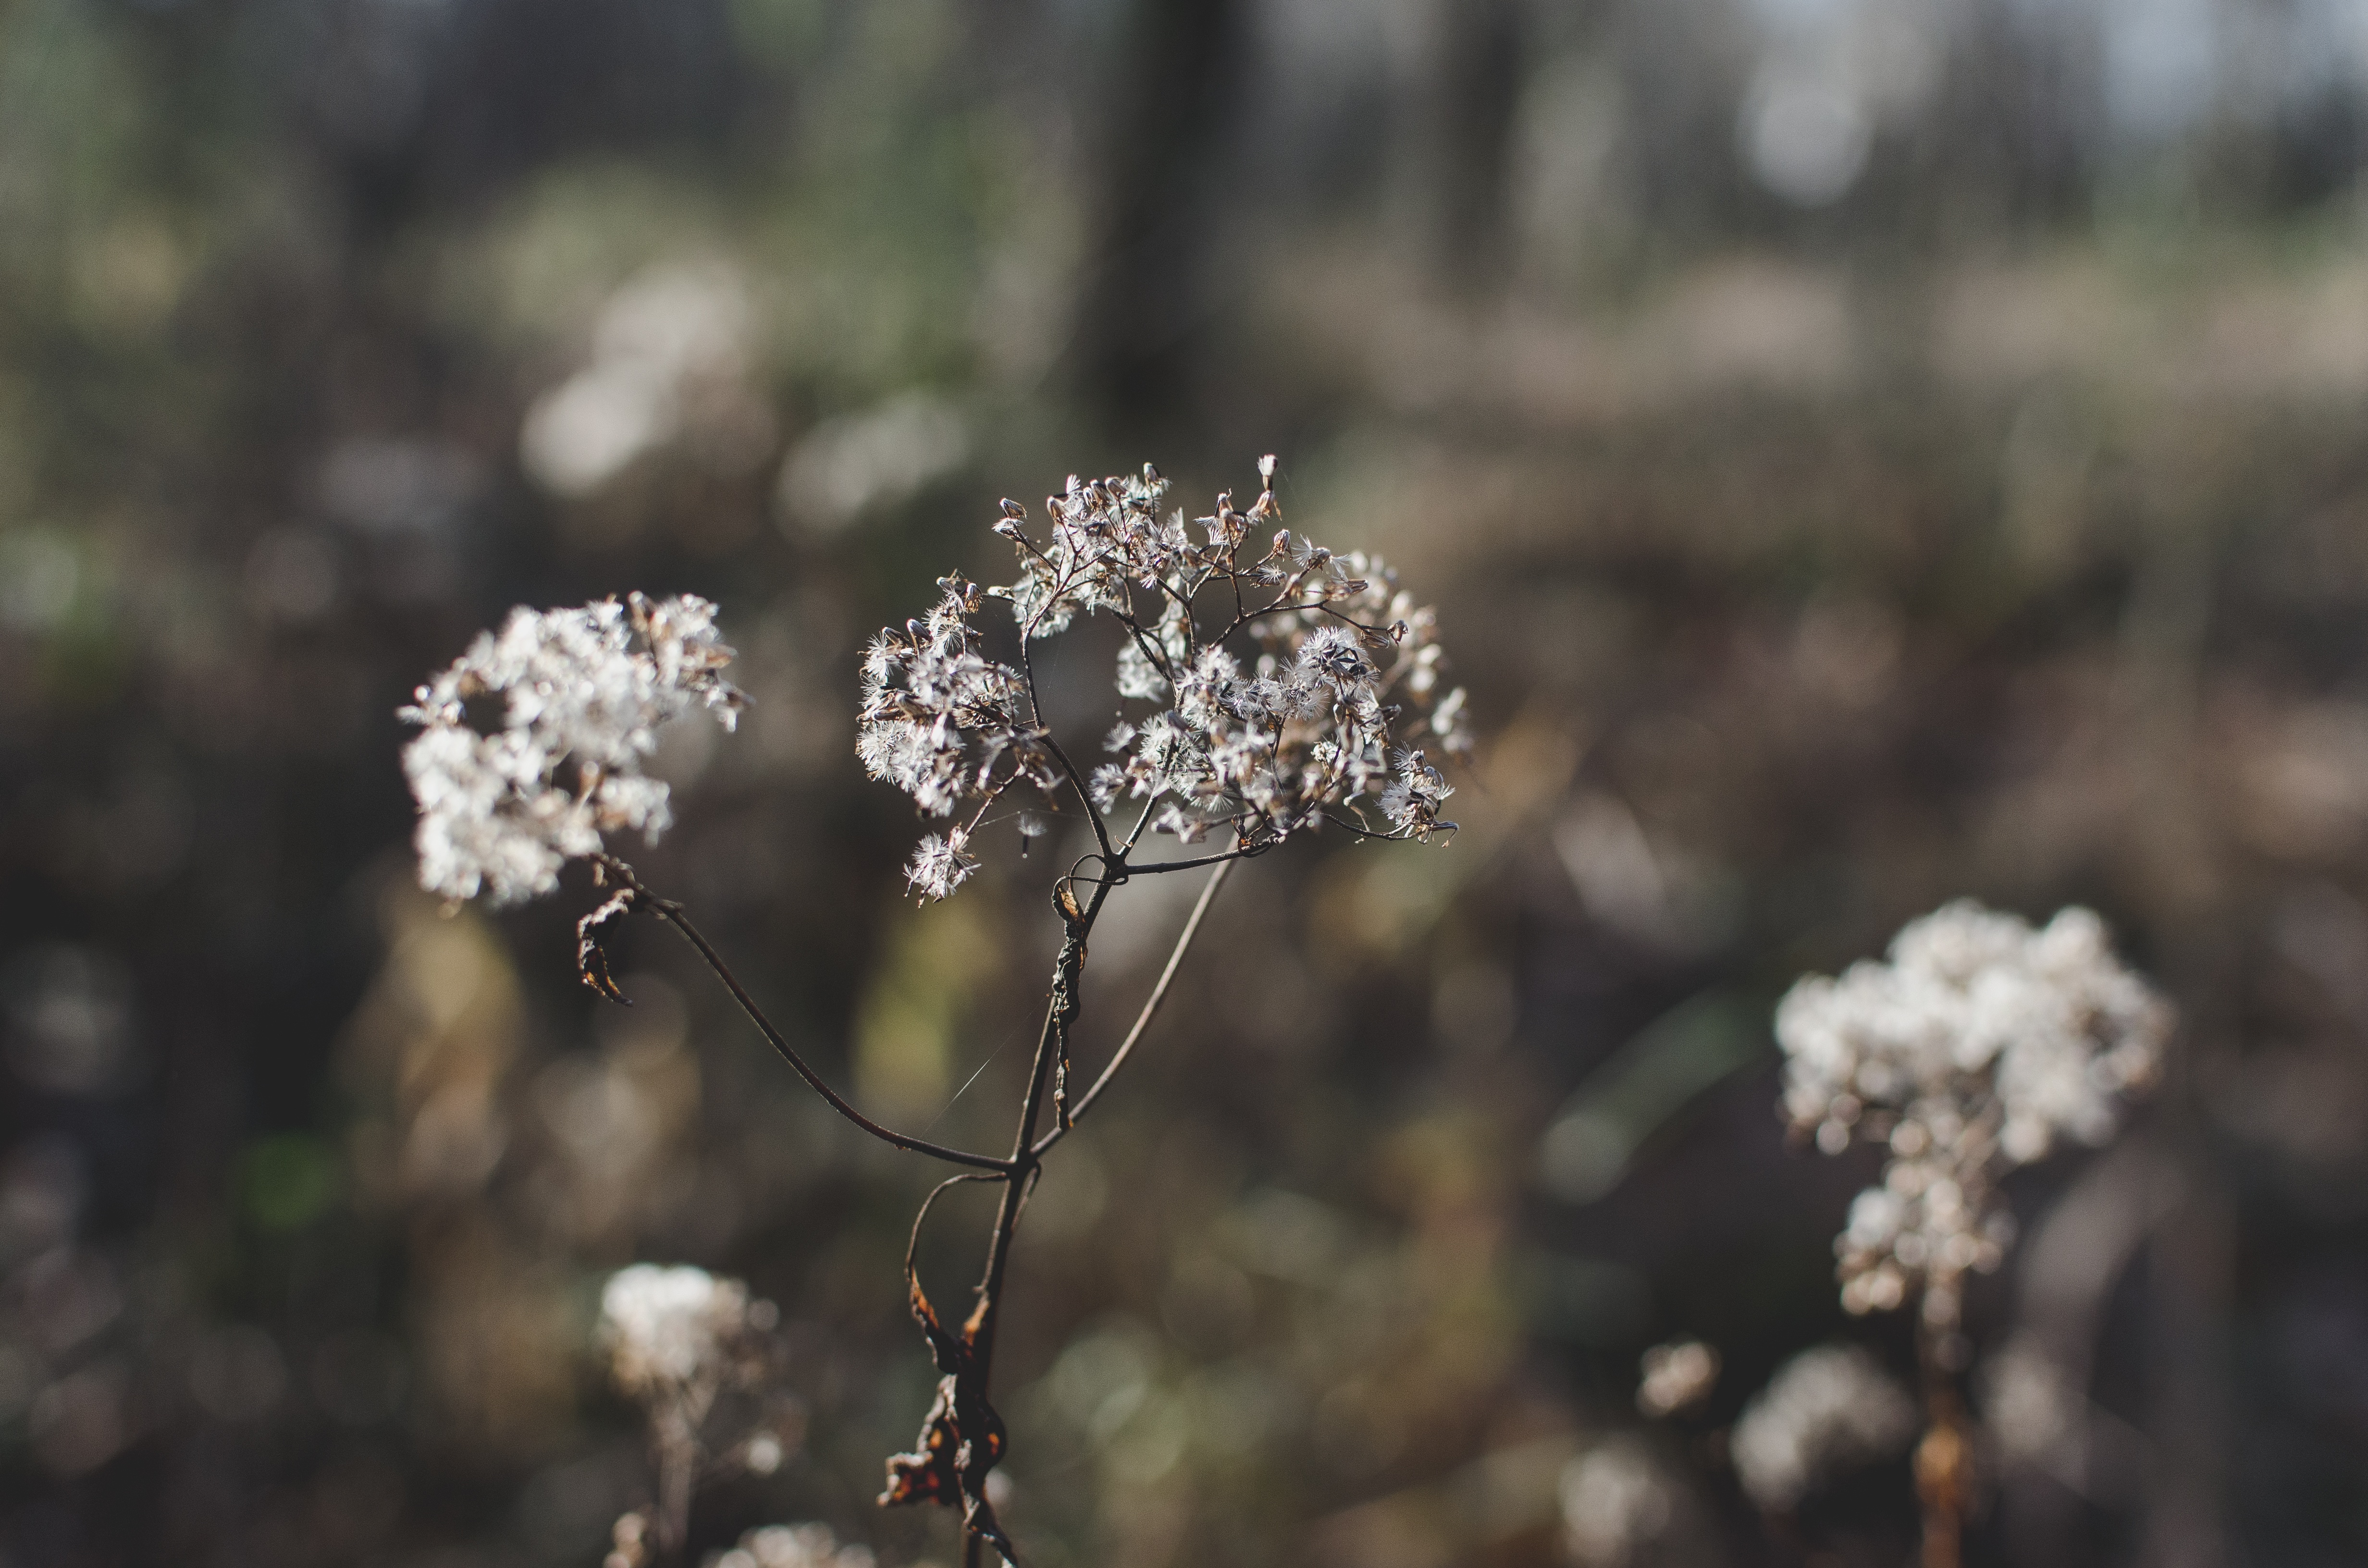
tree, nature, branch, blossom, plant, photography, leaf, flower, frost, spring, autumn, botany, flora, season, wildflower, close up, macro photography, flowering plant, land plant